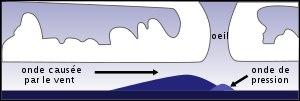
Le vent est le mouvement au sein d’une atmosphère, masse de gaz située à la surface d'une planète, d'une partie de ce gaz. Les vents sont globalement provoqués par un réchauffement inégalement réparti à la surface de la planète provenant du rayonnement stellaire, et par la rotation de la planète. Sur Terre, ce déplacement est essentiel à l'explication de tous les phénomènes météorologiques. Le vent est mécaniquement décrit par les lois de la dynamique des fluides, comme les courants marins. Il existe une interdépendance entre ces deux circulations de fluides.
Une onde de tempête est le rehaussement important du niveau de la mer sur le littoral causé par les vents d'une importante dépression qui pousse sur la surface de l'océan ou d'un lac.